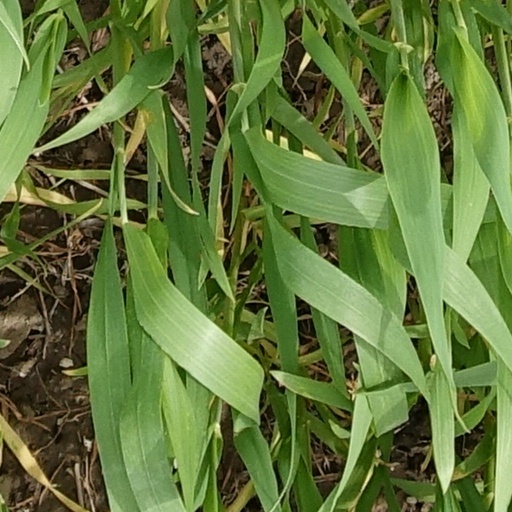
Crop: wheat